Big Man on Campus

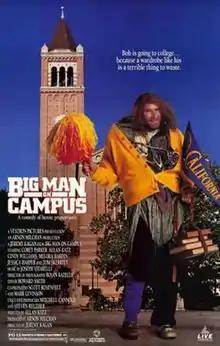

Big Man on Campus (also known as The Hunchback of UCLA and The Hunchback Hairball of L.A. in the United Kingdom) is a 1989 comedy film directed by Jeremy Kagan, and written by and starring Allan Katz. It is loosely based on the 1831 novel "The Hunchback of Notre-Dame" by Victor Hugo. The film co-stars Corey Parker.